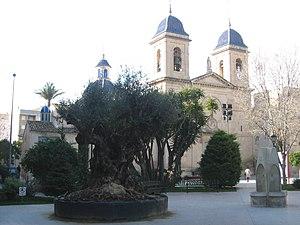
Sant Joan d'Alacant, en valencien et officiellement, est une commune de la province d'Alicante, dans la Communauté valencienne, en Espagne.